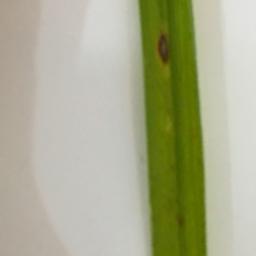
Label: Rice___Leaf_Blast